Ginbot 7

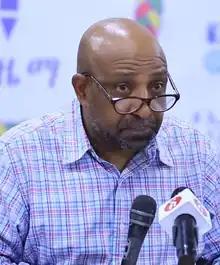
Berhanu Nega is the founder and was leading figure of the party

Ginbot 7 means "15 May", the date of the 2005 Ethiopian general election, which was "marred by protests over alleged fraud that led to the deaths of about 200 people." Ginbot 7 allied with many political organizations and freedom movements. In October 2016, it signed an understanding to work with Afar Peoples Party, Sidama People's Democratic Movement, Tigray Peoples Democratic Movement (TPDM) and Oromo Democratic Front (ODF). In January 2015, it signed a unification agreement with Ethiopian People's Patriotic Front, the first movement that stood on Eritrean soil to make a military struggle to overthrow the EPRDF/TPLF government. Before 2015, the EPPF movement was led by Meazaw Getu as chairman, Mengistu Wolde Selassie as Political Head, Kifetew Assefa as head of intelligence and information and Nurjeba Assefa as Foreign Affairs Head. Ginbot 7 at the time had Berhanu Nega as chairman, Abebe Bogale as Vice Chair, and Ameneshewa Tahelew also known as Assefa Maru as Head of military operations before the unification.